Phaenocoma

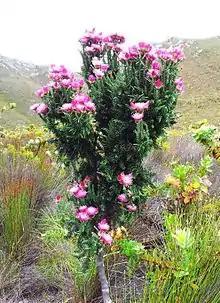
Cape Strawflower in bloom

The strawflower is native to cool, well-drained, sandy, mineral soils - often on slopes. It occurs in full sun, in mountain and valley Fynbos shrublands, throughout the southern parts of the Western Cape, South Africa.